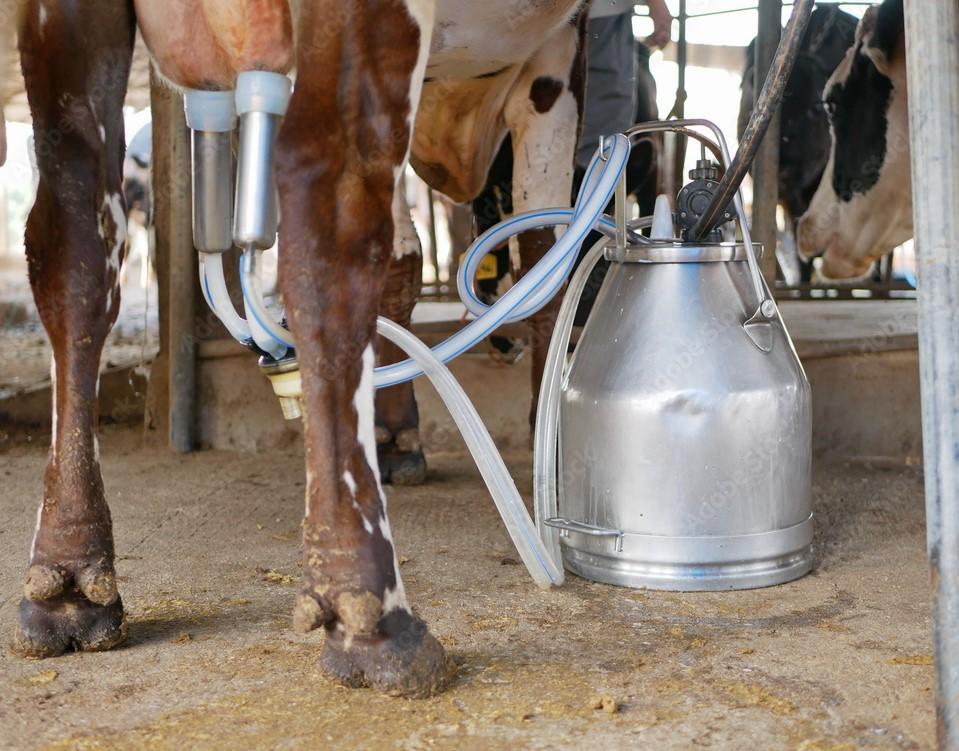
Teknolojia imewezesha wakulima kuwa na mashine ya kukamua ng'ombe ambayo imerahisisha kazi na kufanya kazi hiyo kuwa rahisi sana.